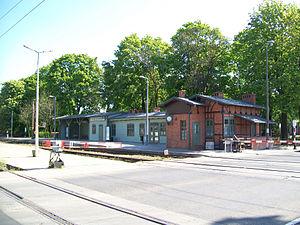
La gare de Puszczykówko, Pologne